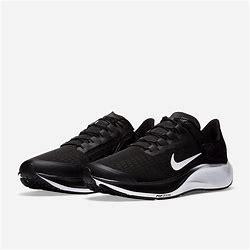
Brand: Nike
Model: Air Zoom Pegasus 37 Flyease